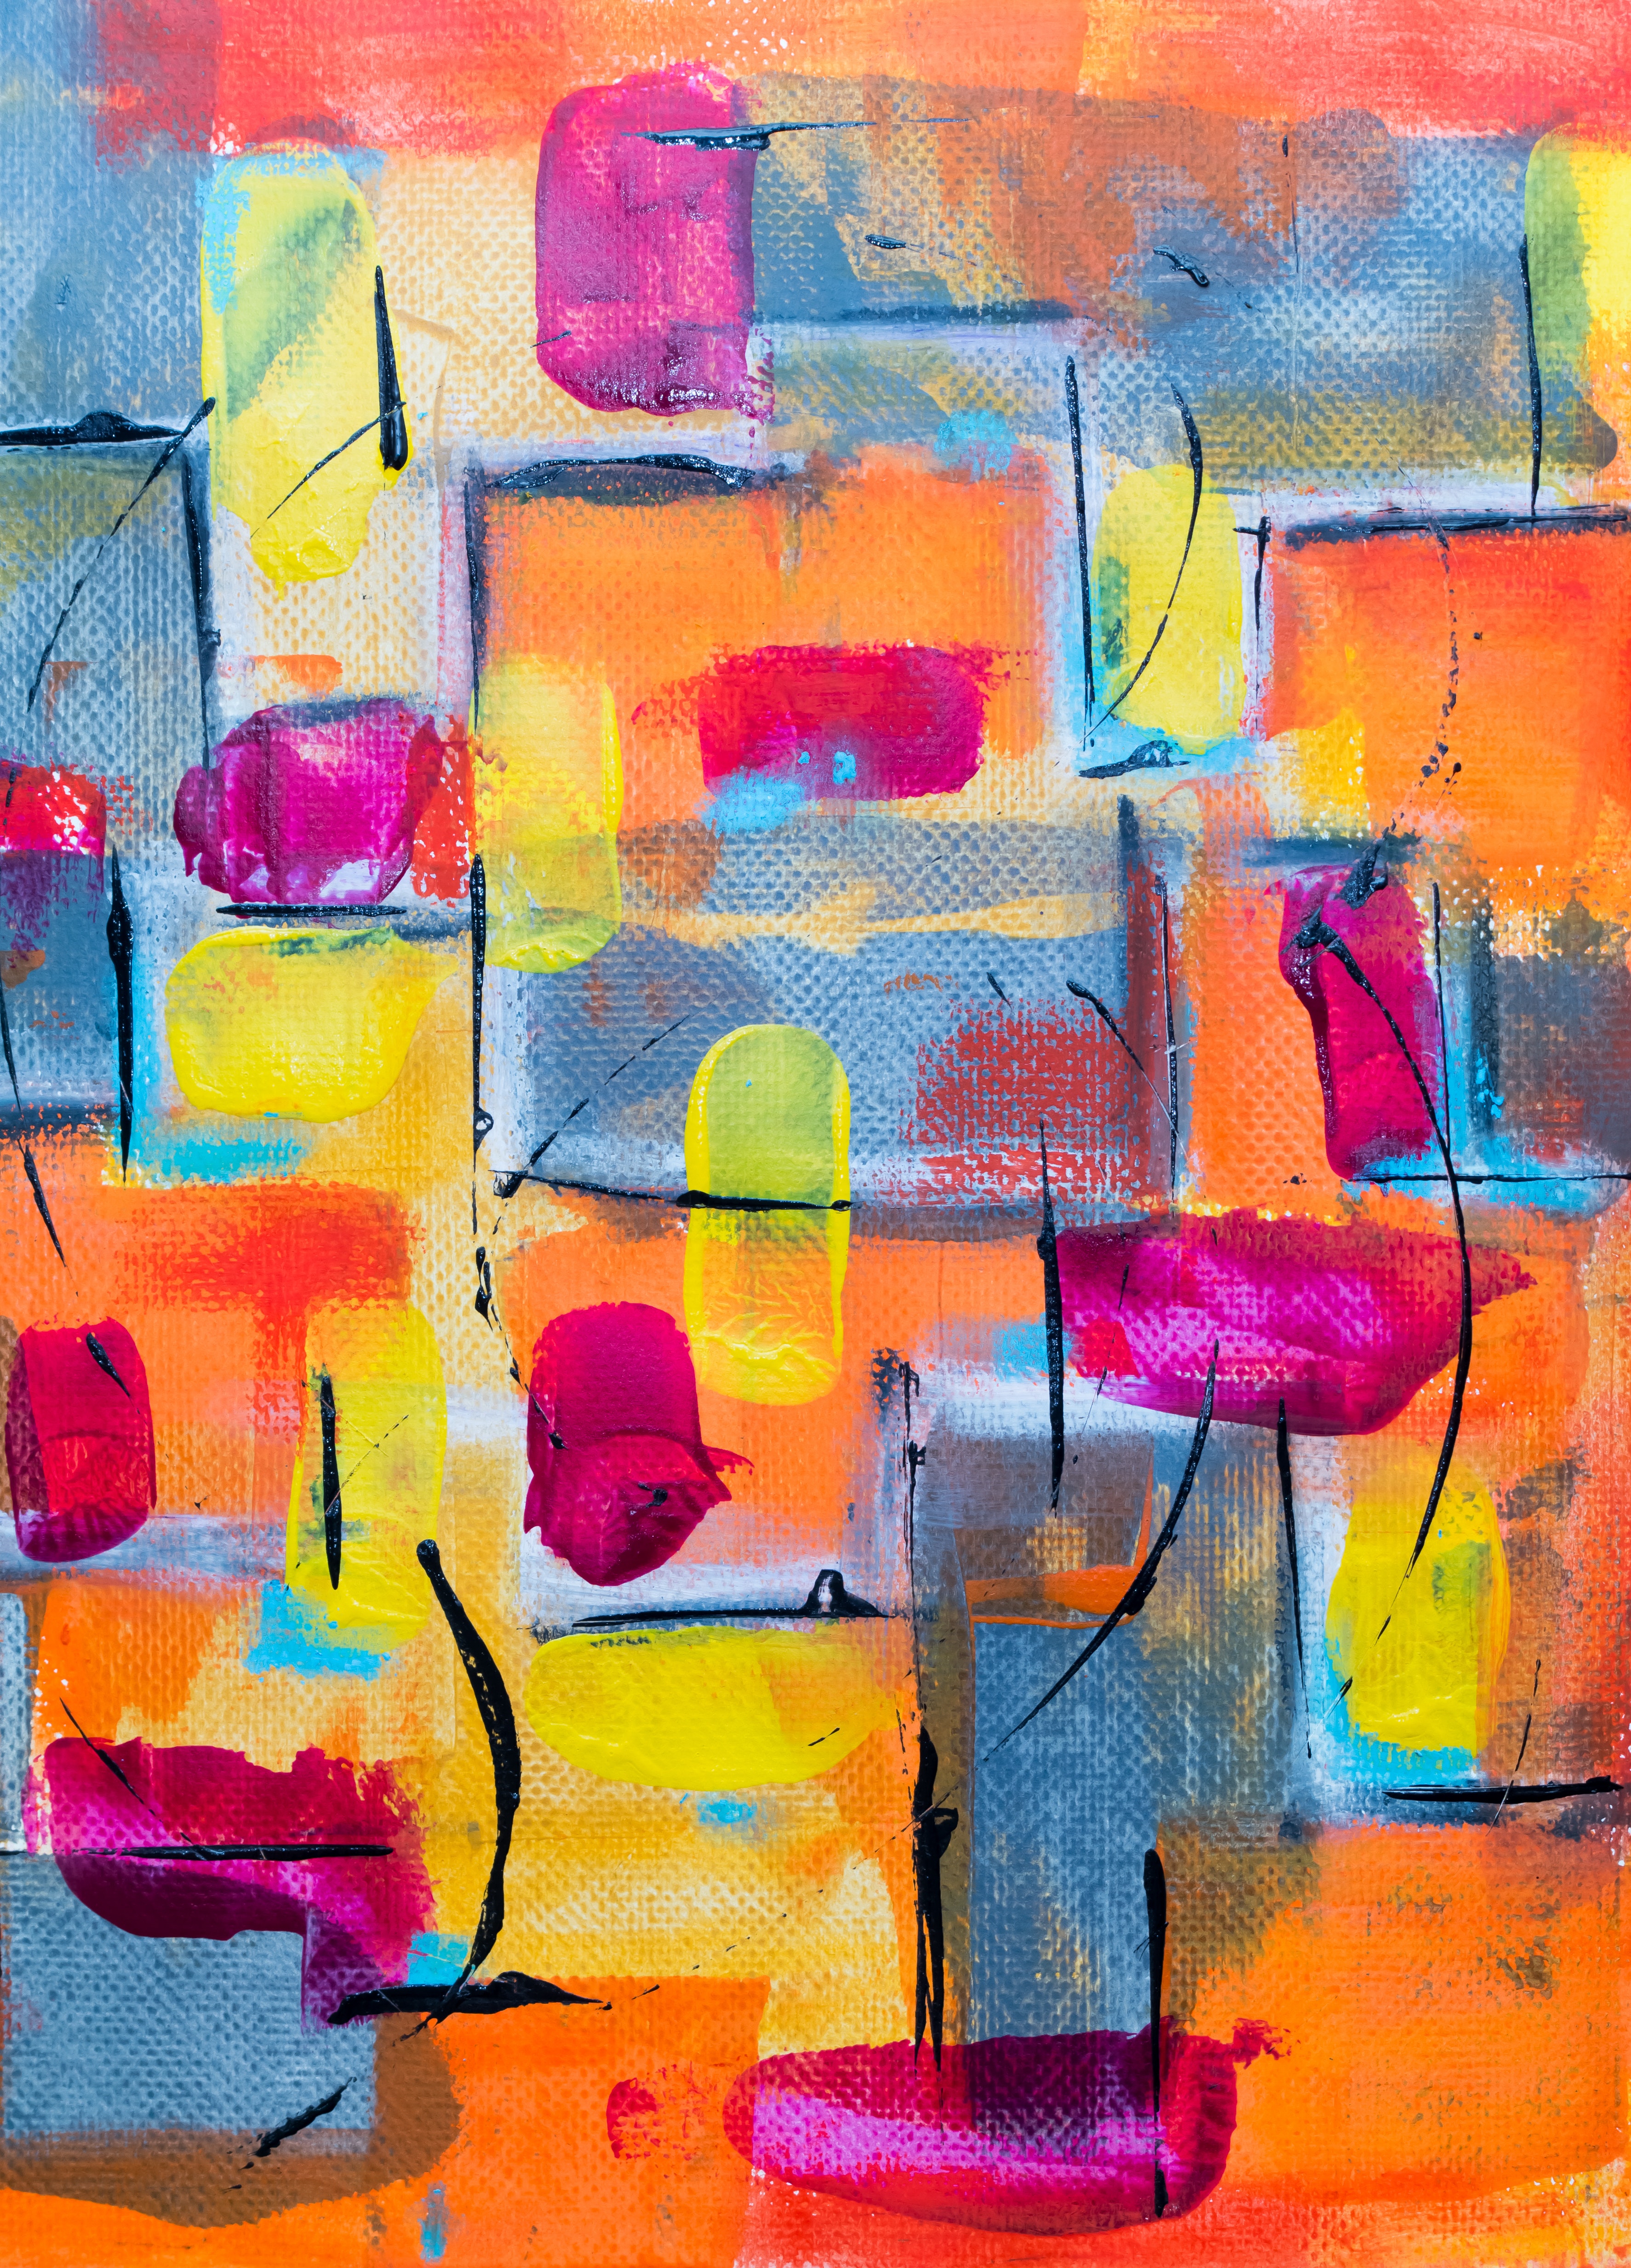
modern art, painting, art, child art, visual arts, acrylic paint, watercolor paint, paint, Tints and shades, artwork, magenta, still life, rectangle